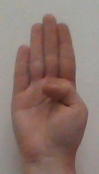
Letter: kaaf